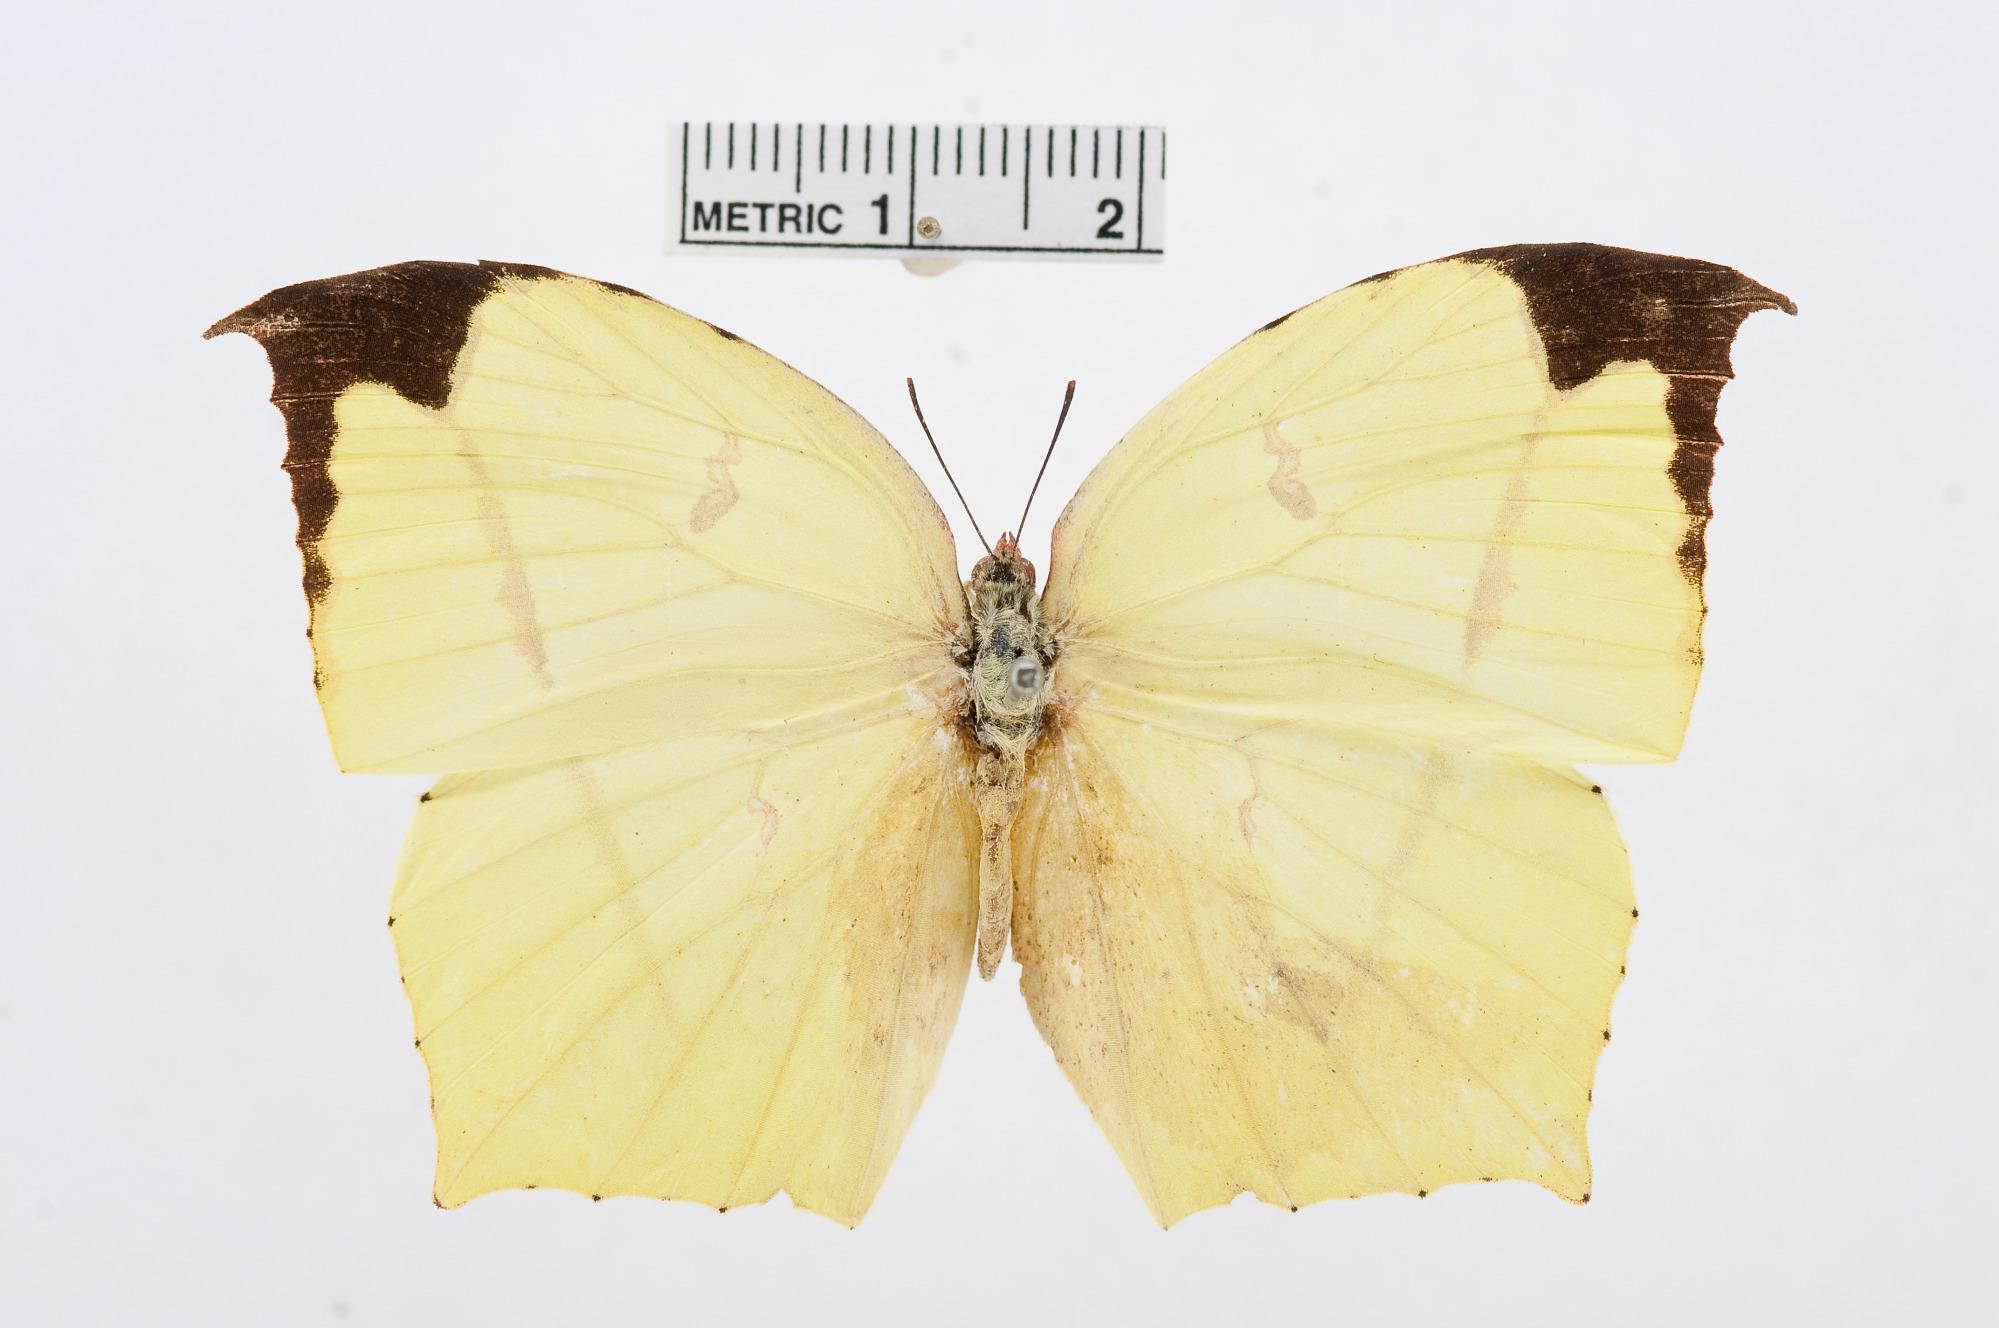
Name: Dercas verhuelli
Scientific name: Dercas verhuelli
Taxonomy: Animalia, Arthropoda, Hexapoda, Insecta, Lepidoptera, Pieridae, Coliadinae